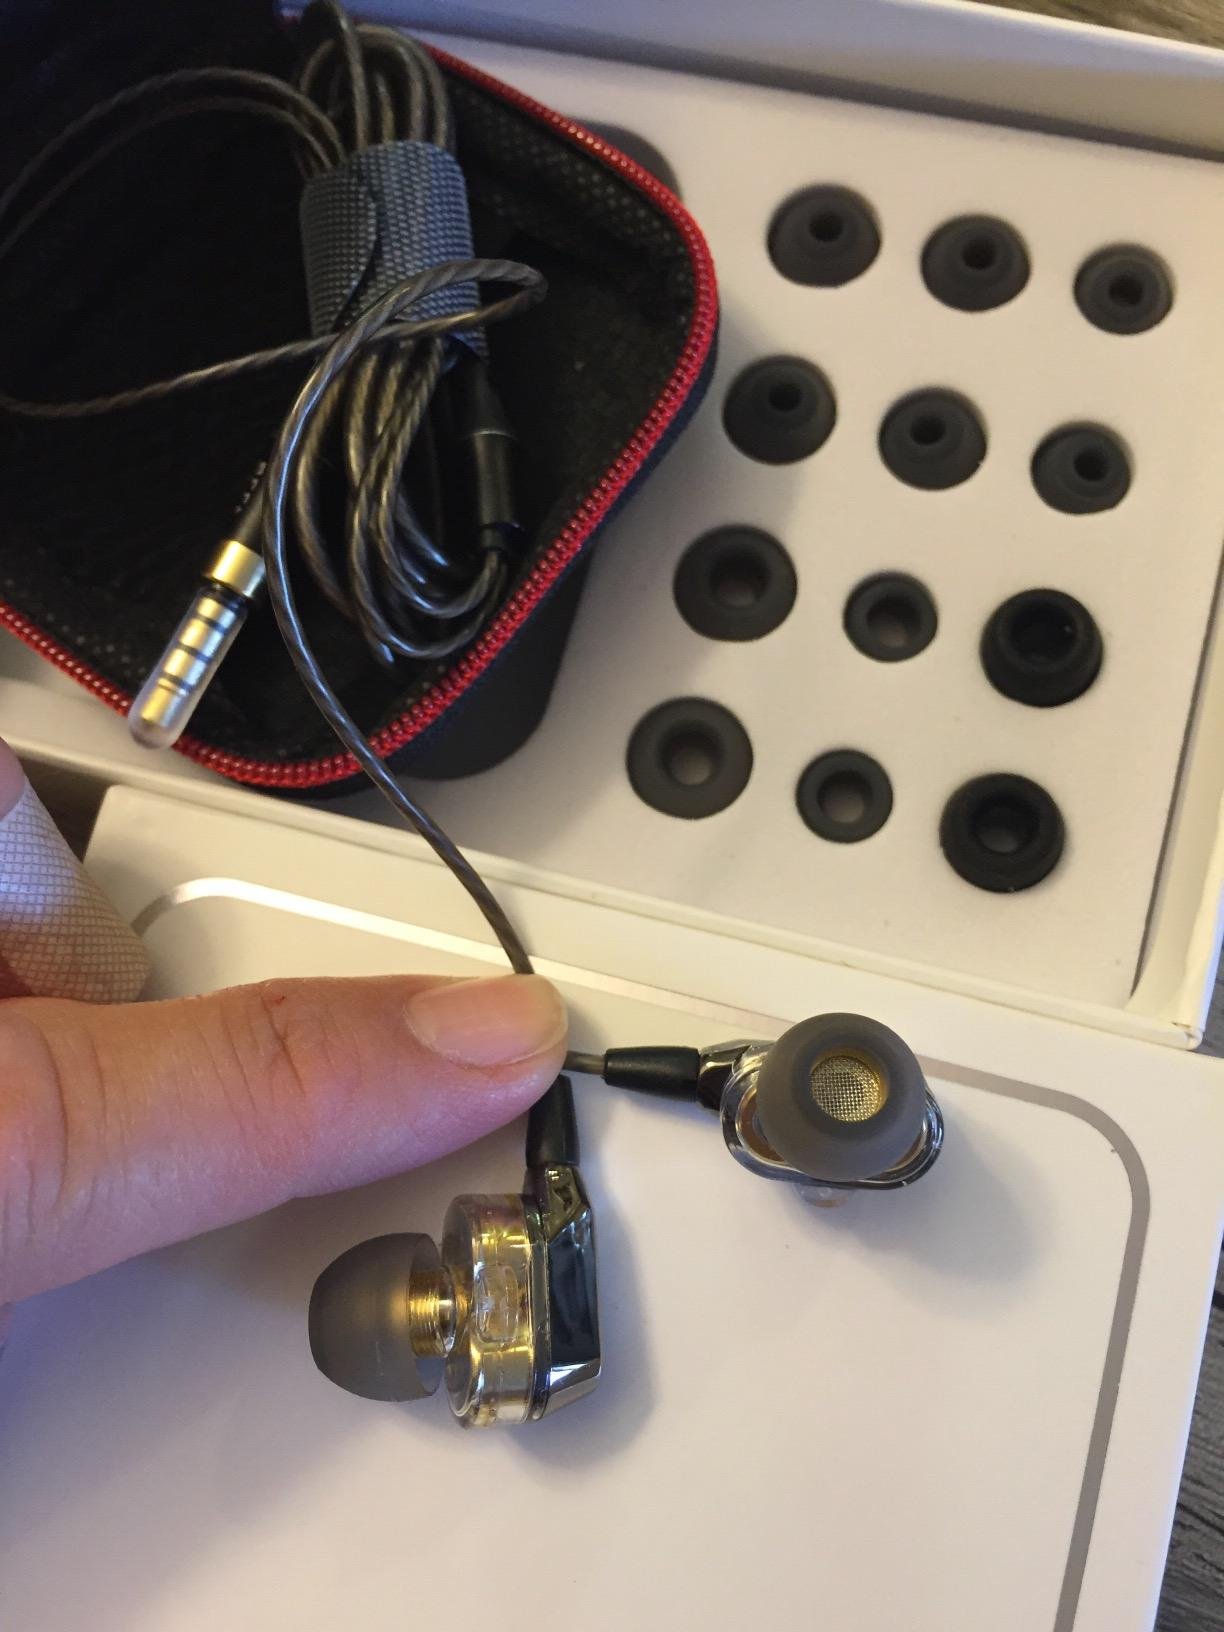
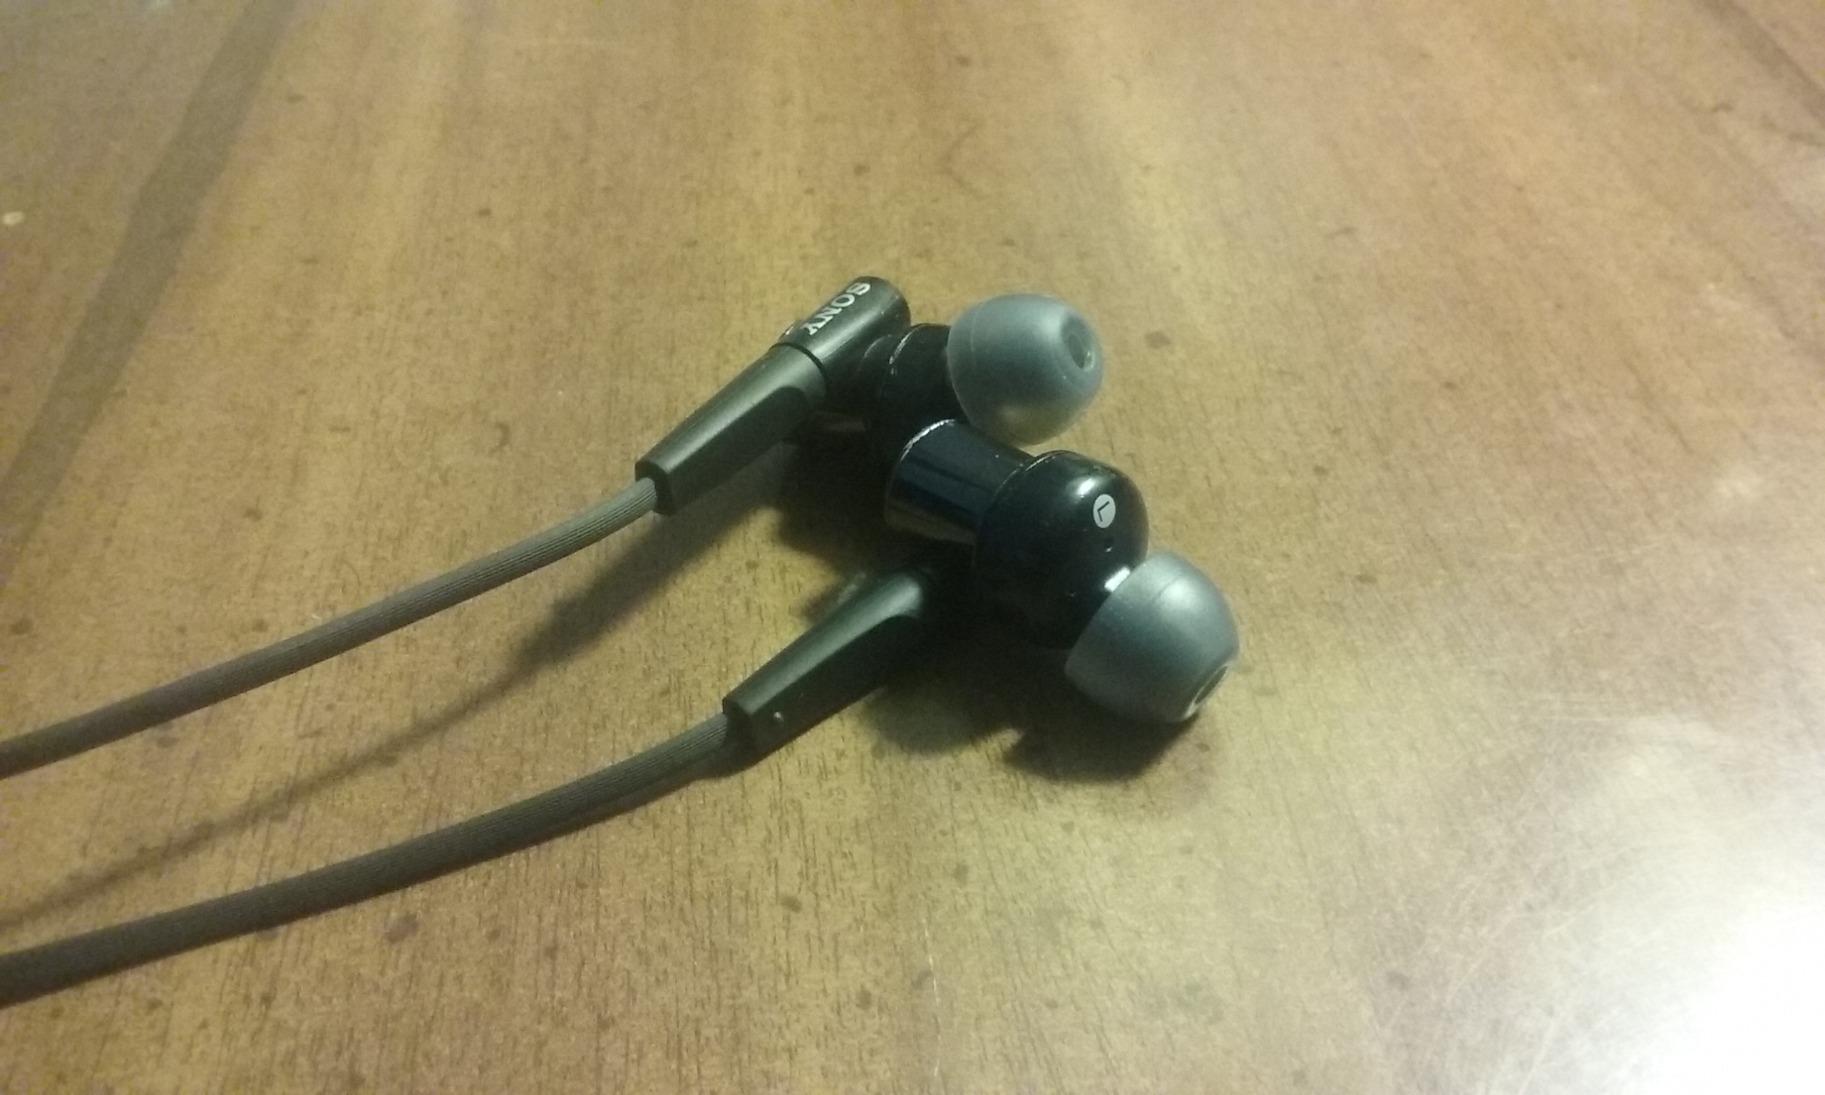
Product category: headphones
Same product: no